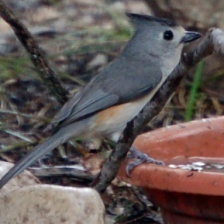
Species: TIT MOUSE
Scientific name: PARIDAE
ImageNet parent category: chickadee